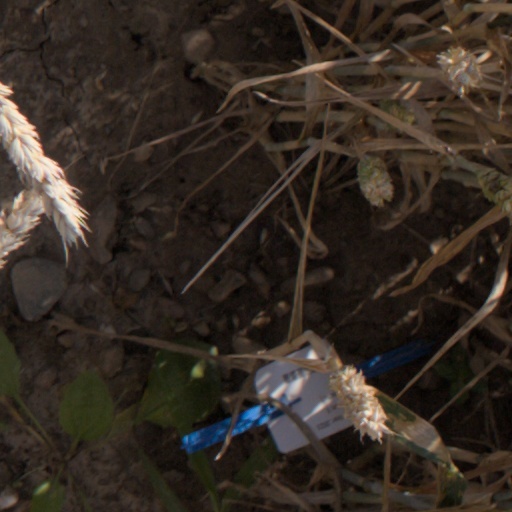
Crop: wheat